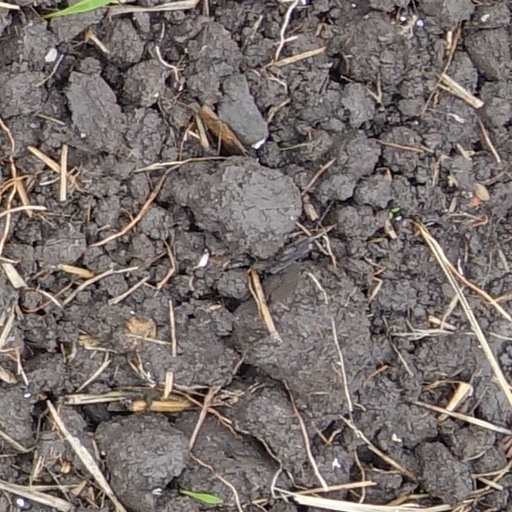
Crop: wheat